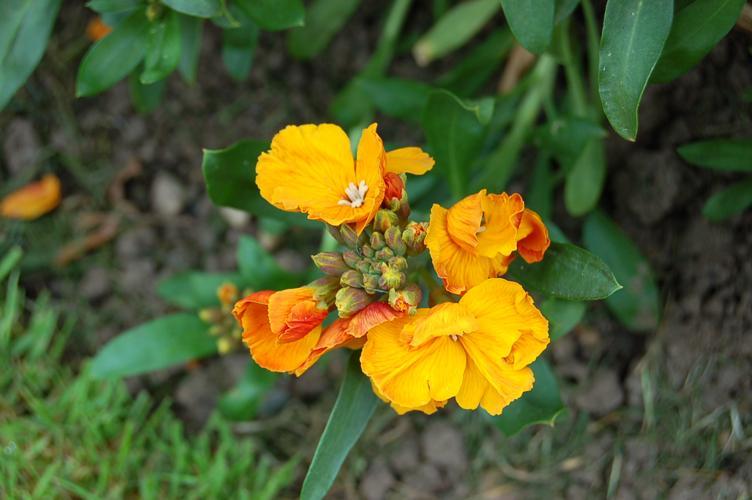
Label: wallflower